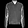
Label: Coat